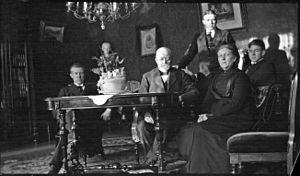
La famille Quisling vers 1915. De gauche à droite
Vidkun Abraham Lauritz Jonnsøn Quisling est un homme d'État norvégien né le 18 juillet 1887 et mort fusillé le 24 octobre 1945. Il est dans son pays le principal artisan de la collaboration avec l'occupant nazi pendant la Seconde Guerre mondiale. Son nom est passé dans le langage courant en Norvège et dans le monde anglophone comme synonyme de « traître ».